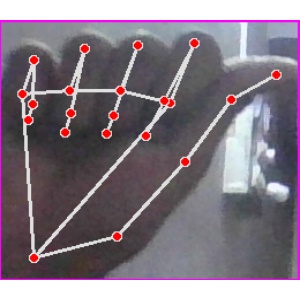
अक्षर: छ